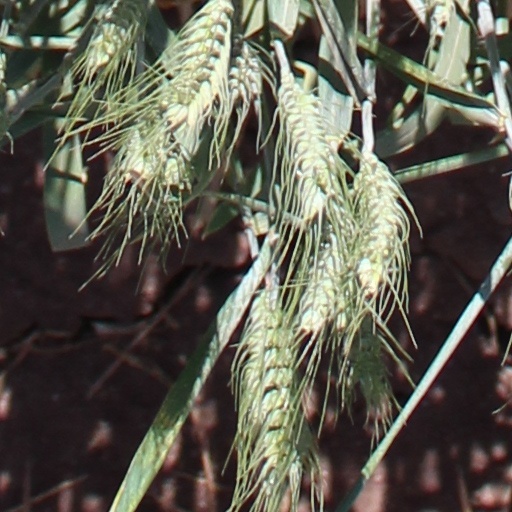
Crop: wheat